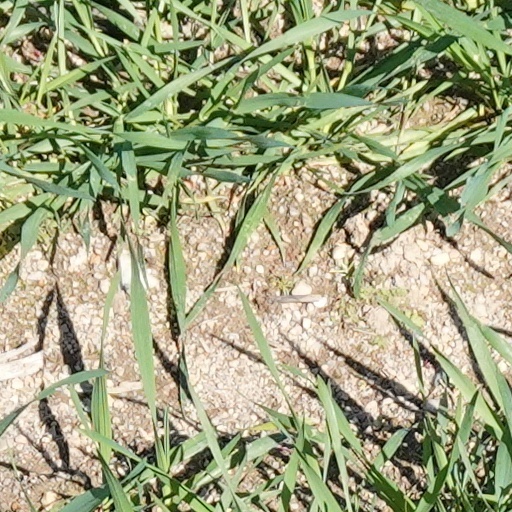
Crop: wheat